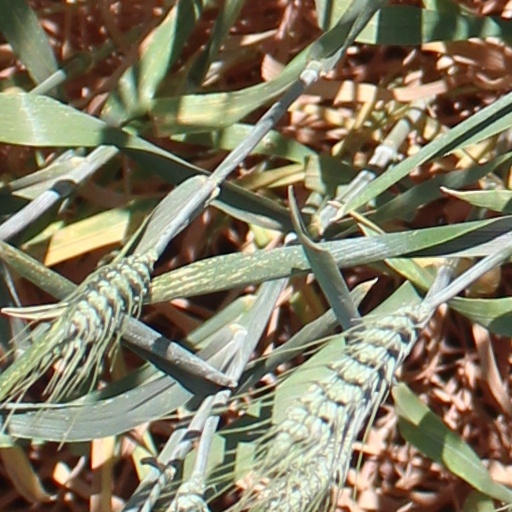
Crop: wheat